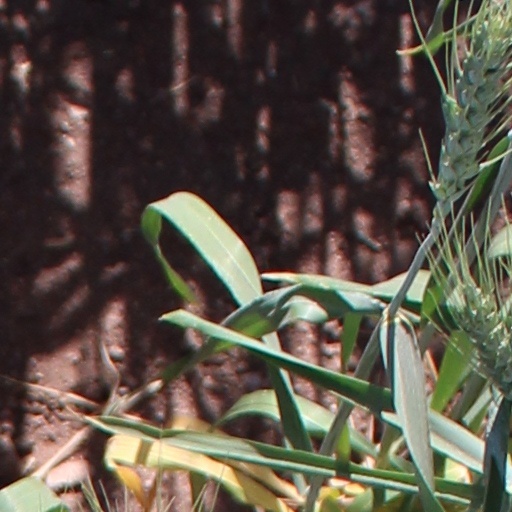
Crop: wheat